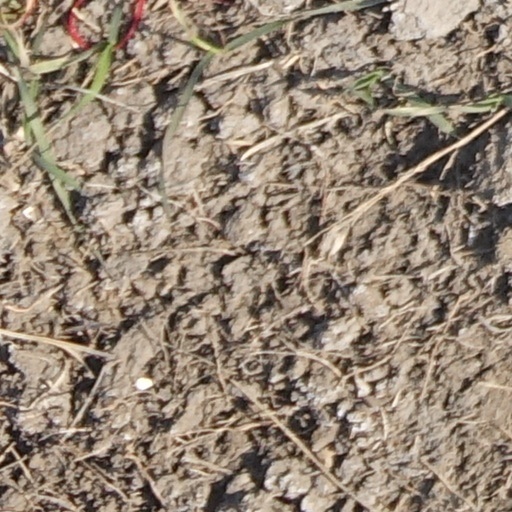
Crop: wheat